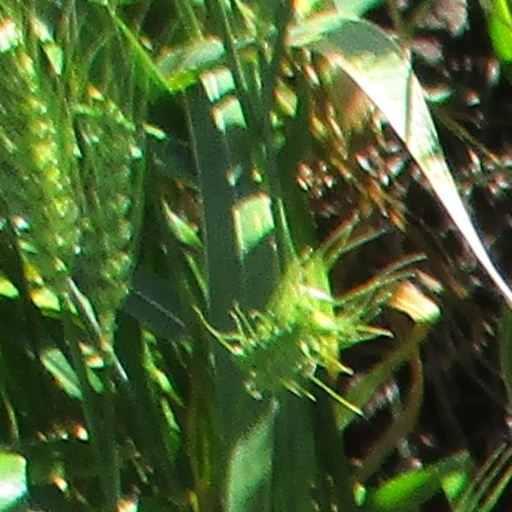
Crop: wheat